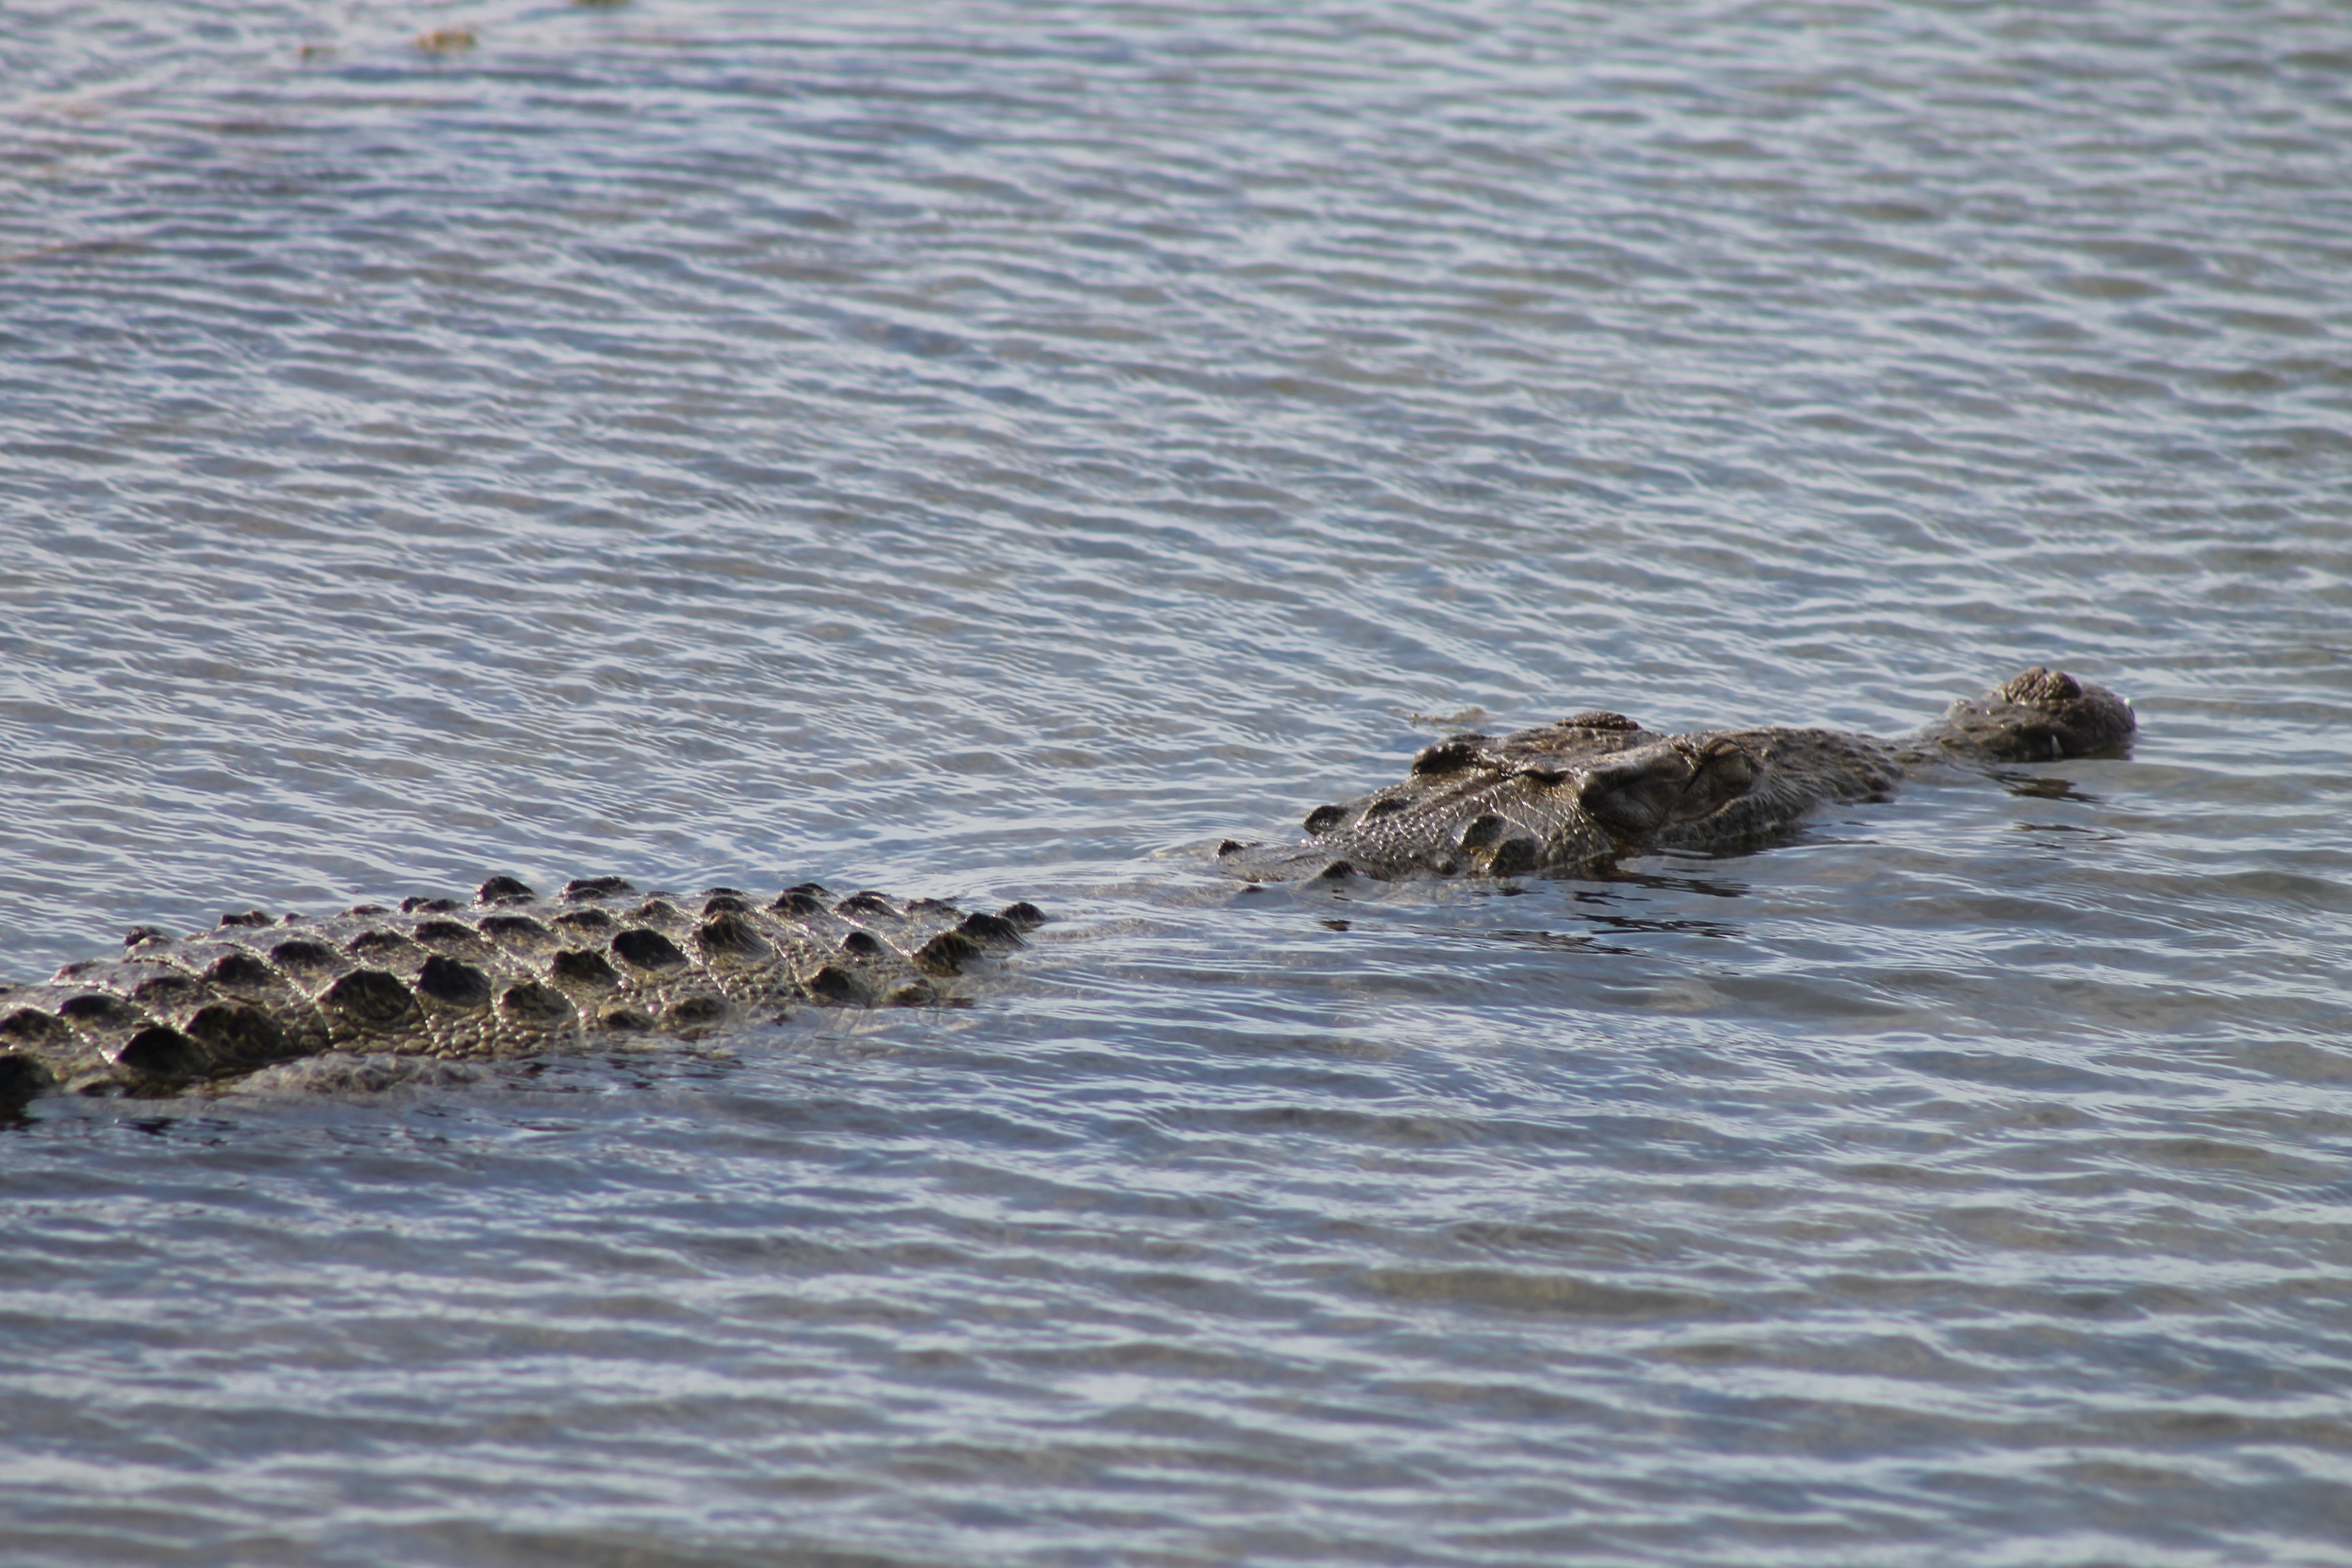
wildlife, reptile, fauna, crocodile, alligator, vertebrate, crocodilia, american alligator, nile crocodile, cozumel alligator, tropical alligator